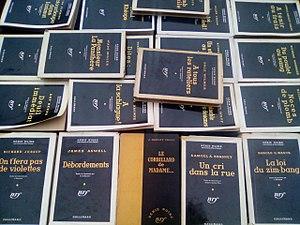
Ouvrages de la Série noire sur un étal de bouquiniste.
La Série noire, fondée en 1945, est une collection de romans policiers et de romans noirs publiée par les Éditions Gallimard.